Stop Line 3 protests

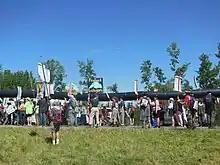
Protesters march toward the headwaters of the Mississippi River, carrying a pipeline

Enbridge is a Canadian corporation that maintains vast pipeline networks in the United States. The Enbridge Line 5 pipeline, which was responsible for the 2010 Kalamazoo River oil spill, had its 1953 easement revoked by Michigan Governor Gretchen Whitmer in November 2020 due to concerns over the potential impact of a spill to the Great Lakes.